Isle of Sheppey

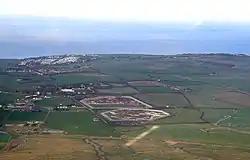
An aerial view of Eastchurch village, a caravan site, the three prisons and the North Sea

The largest town on the island is Minster with a population of 21,319. Other towns include Sheerness and Leysdown-on-Sea. The whole north coast is dotted with caravan parks and holiday homes; there is also a naturist beach beyond Leysdown, towards Shellness. The Royal Society for the Protection of Birds managed a portion of Elmley National Nature Reserve known as Elmley Marshes up until 2013, at which point it reverted to management by Elmley Conservation Trust, owners of the site.